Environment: real
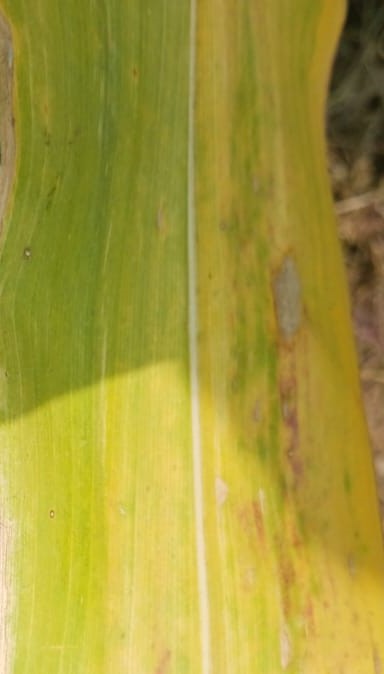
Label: nitrogen_deficiency